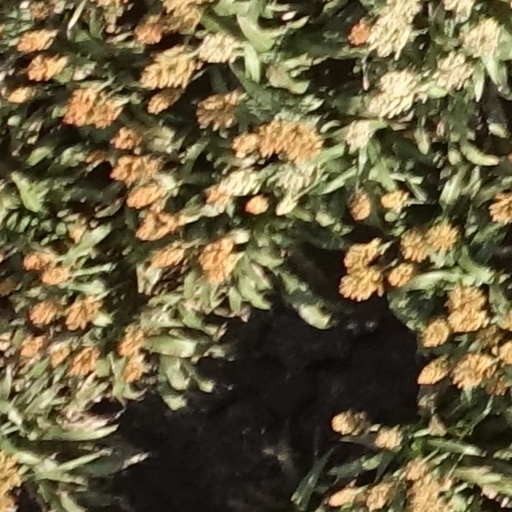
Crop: sorghum